Top Ryde City

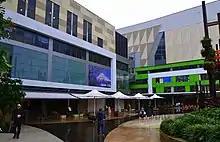
La Piazza section of Top Ryde City

On 5 May 2015, Myer has closed its Top Ryde store due to poor sales with many customers increasingly shopping at other Myer stores such as Parramatta, Chatswood, Macquarie Centre and Sydney. The redevelopment began in June 2015 which saw many stores closed or relocated during the redevelopment including Freedom Furniture and Supa IGA which have both closed. This development consists of